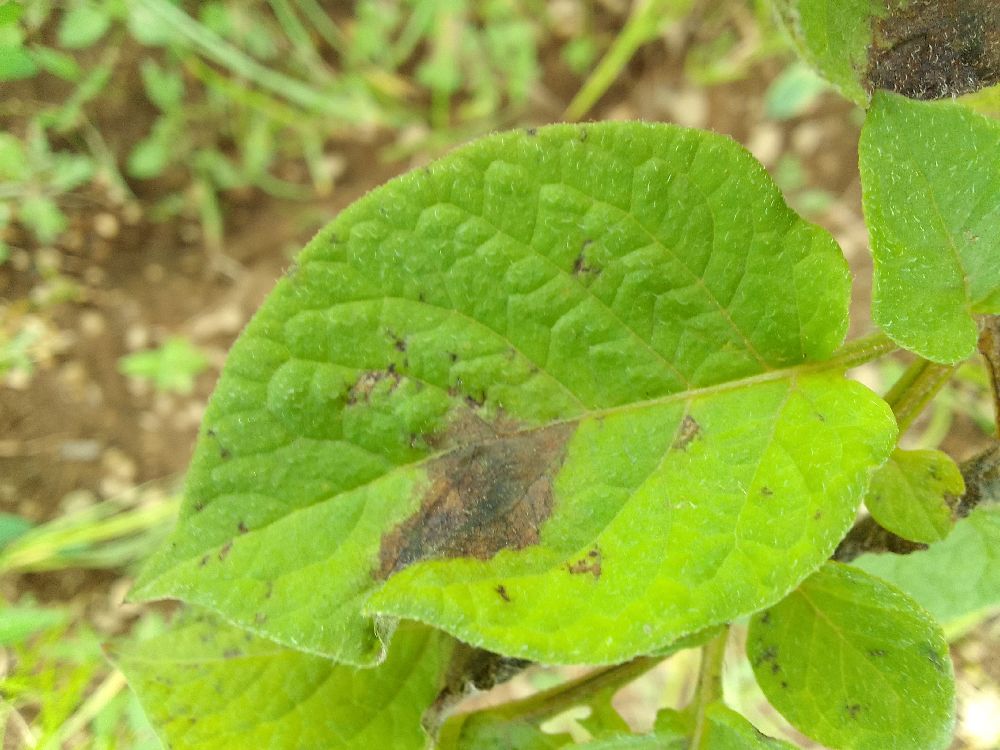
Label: Late blight